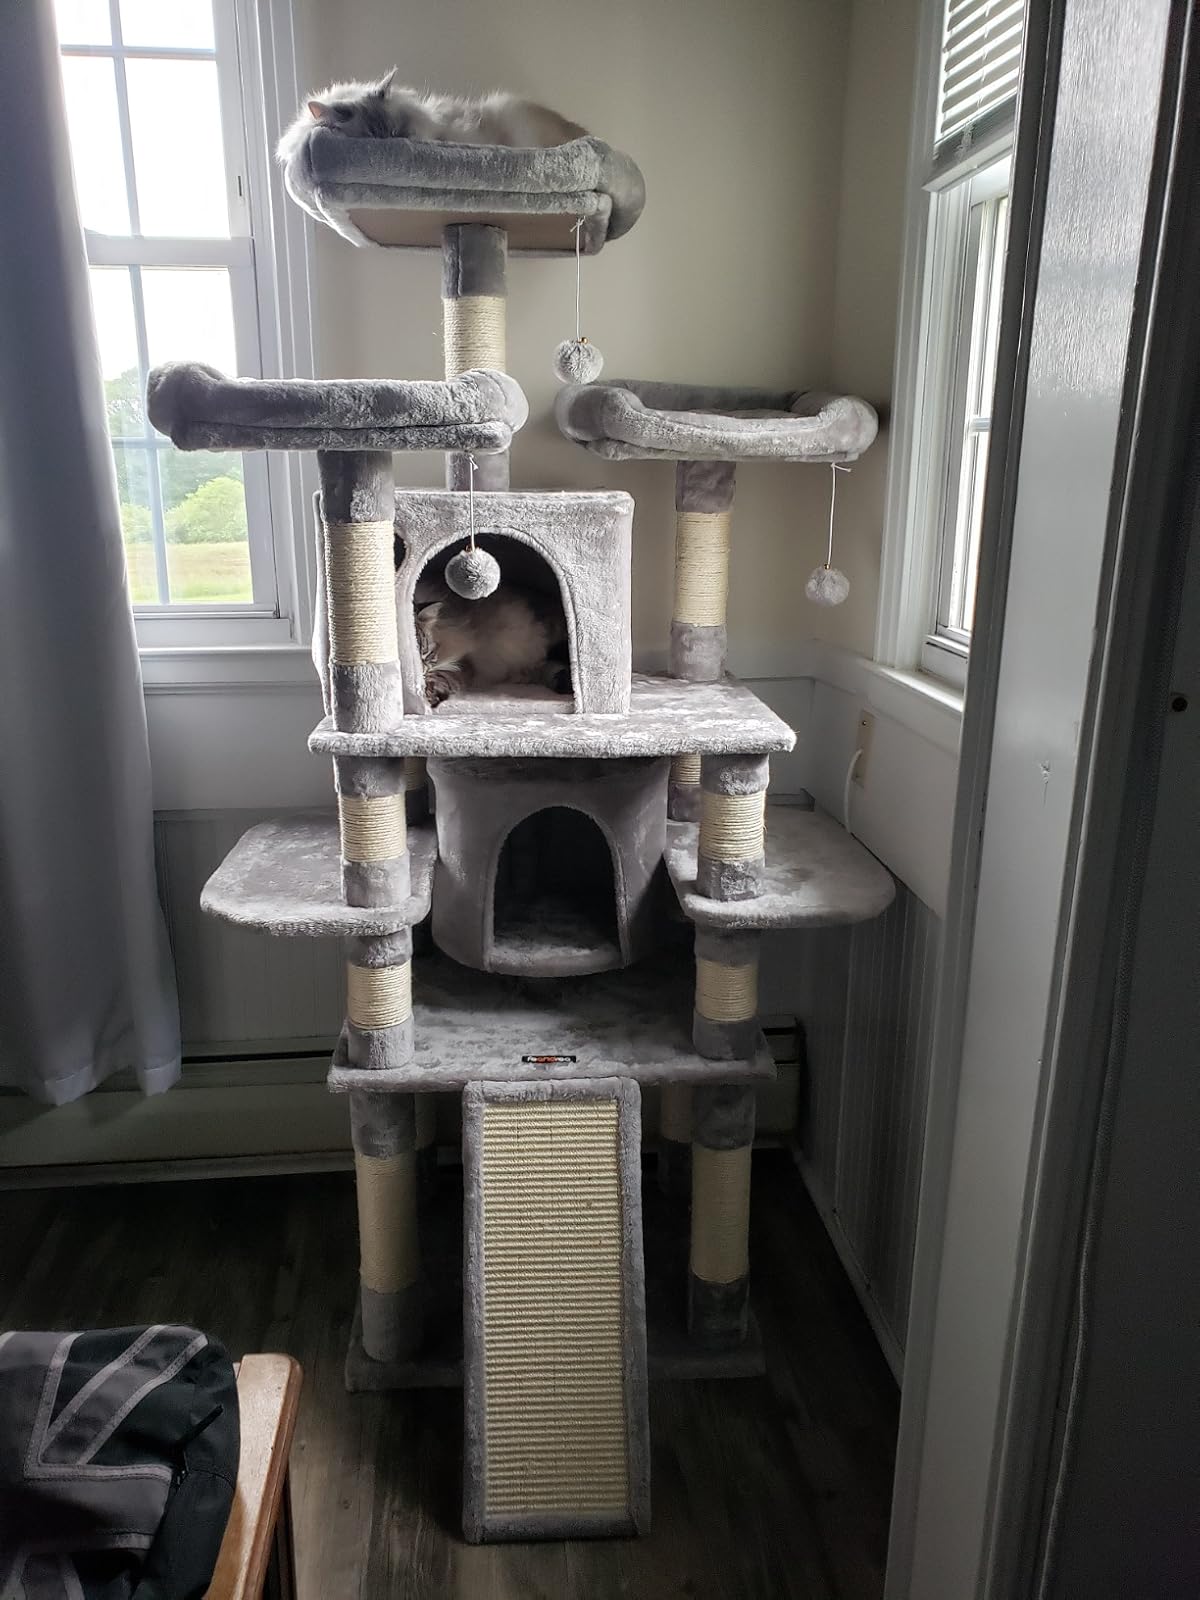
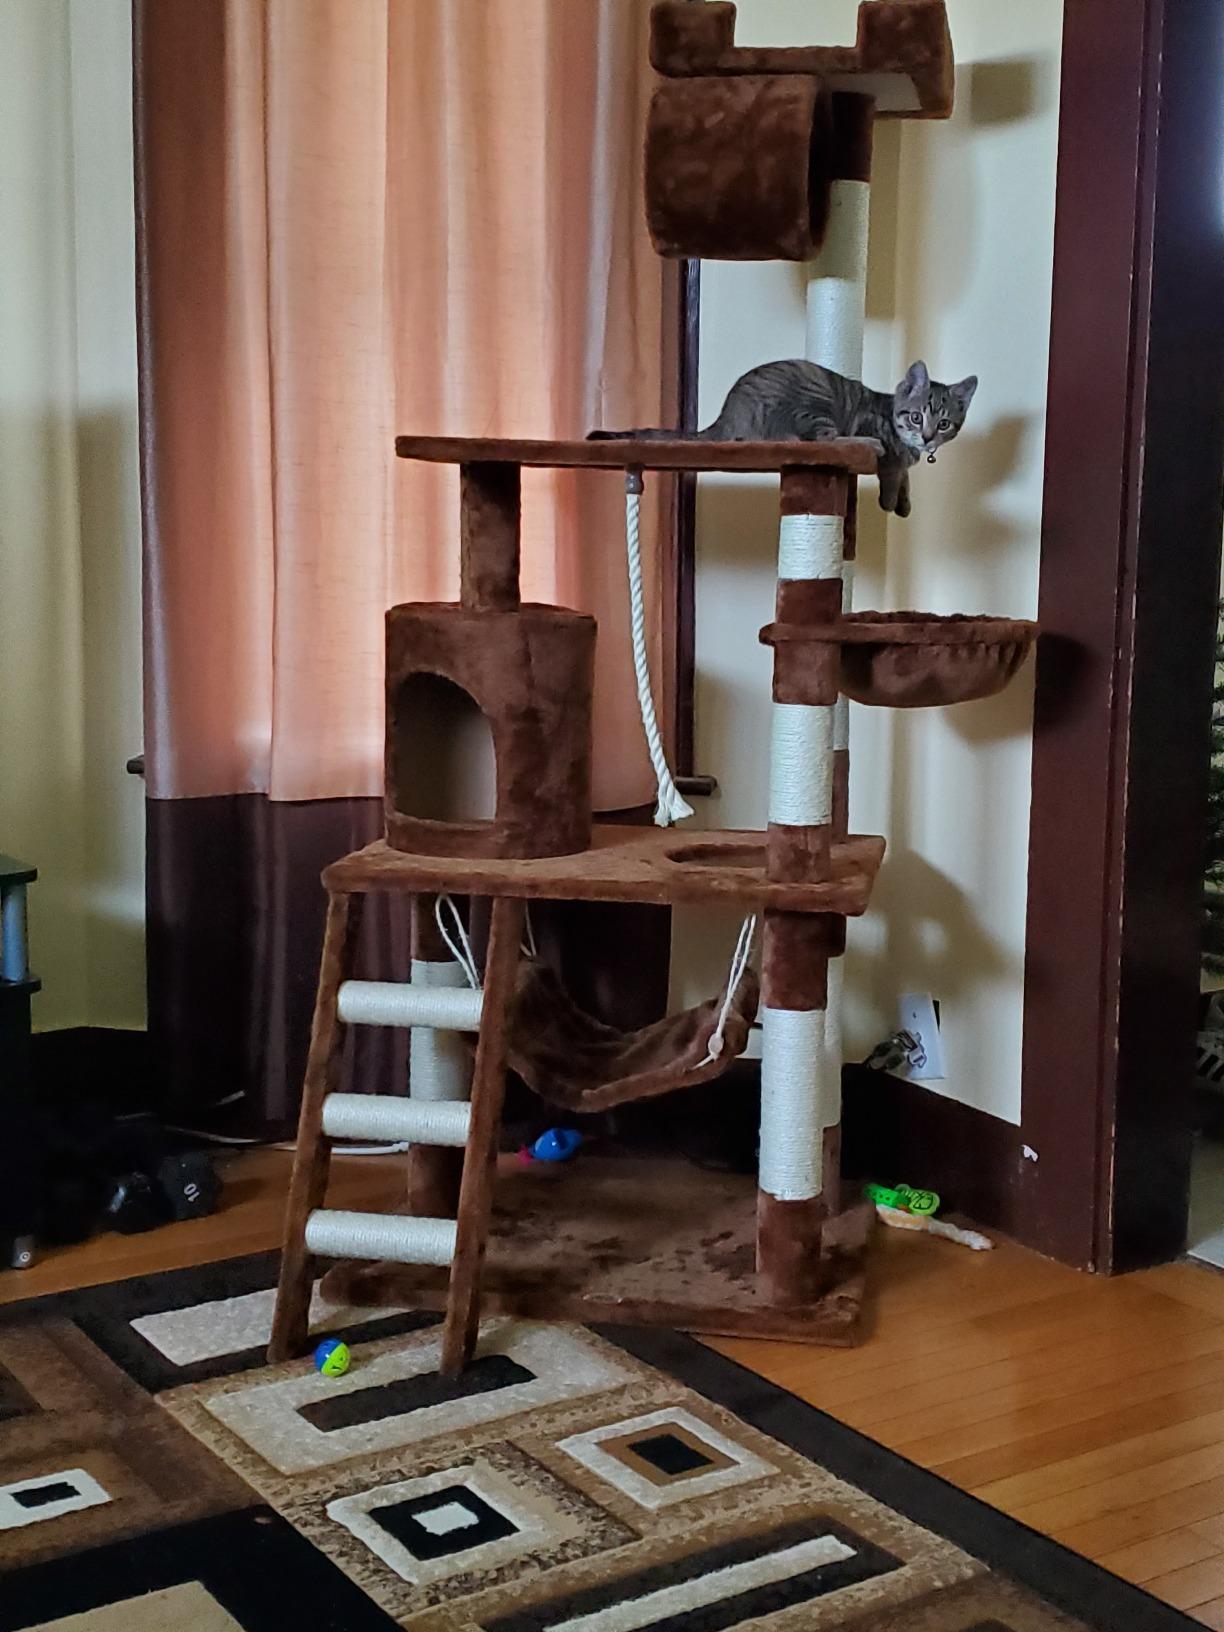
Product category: items_cat tree
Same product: no